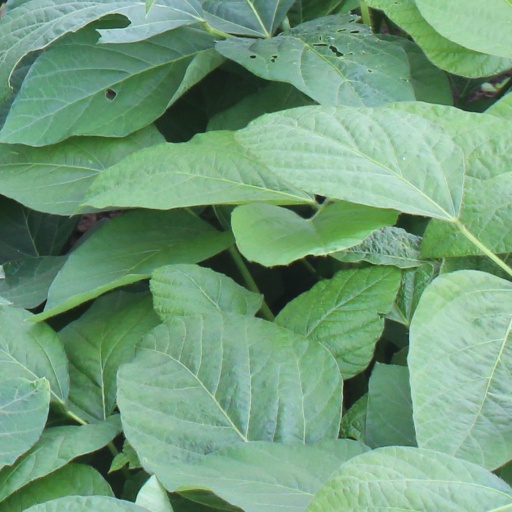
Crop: soybean